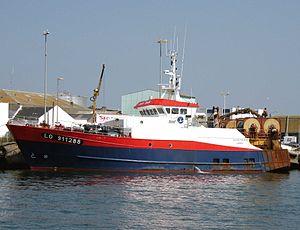
Le port de pêche de Keroman est un port de pêche français situé à Lorient dans le quartier du même nom. Propriété de la région Bretagne, il est géré par une société d'économie mixte dont Lorient Agglomération est l'actionnaire majoritaire. Depuis 2014, c'est le premier port de pêche français en termes de valeur, et il s'agit du deuxième port de pêche français concernant le volume de pêche.
Le groupe Les Mousquetaires est un groupe de grande distribution française.
Un chalutier est un bateau de pêche qui doit son nom au chalut, filet qu'il utilise.